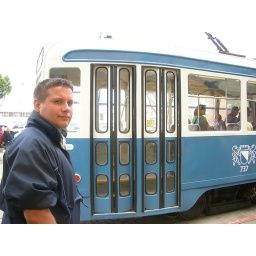
Tom standing by the electric buses